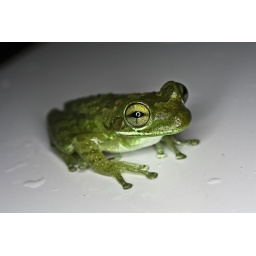
This little guy hopped on my car at my parents' house and stuck around until I got home!